West Coast Choppers

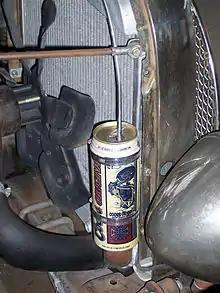
WCC/Coors tie-in beer can adapted as a hotrod part.

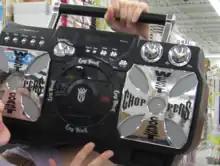
West Coast Choppers tie-in boombox

James sometimes displays a little unveiled contempt for his customers, as when he explained to "Popular Mechanics" how they conceived their US$3,000 kit for a chopper frame by saying, "We geared this towards the do-it-yourself mother—." Or when he joked with the "Los Angeles Times" at the high prices of his branded clothing, saying, "Wife beaters for $200 bucks, I'm like—sucker. I could get three for 10 bucks" at a swap meet.